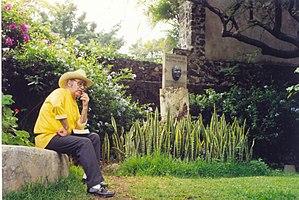
Vlady à Cuernavaca
Vladimir Viktorovitch Kibaltchitch Roussakov, dit « Vlady », est un peintre né le 15 juin 1920 à Petrograd et mort le 21 juillet 2005 à Cuernavaca.